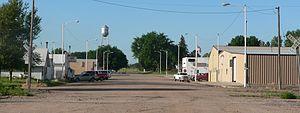
Le village américain de Madrid est situé dans le comté de Perkins, dans l’État du Nebraska. Lors du recensement de 2010, sa population s’élevait à 231 habitants.